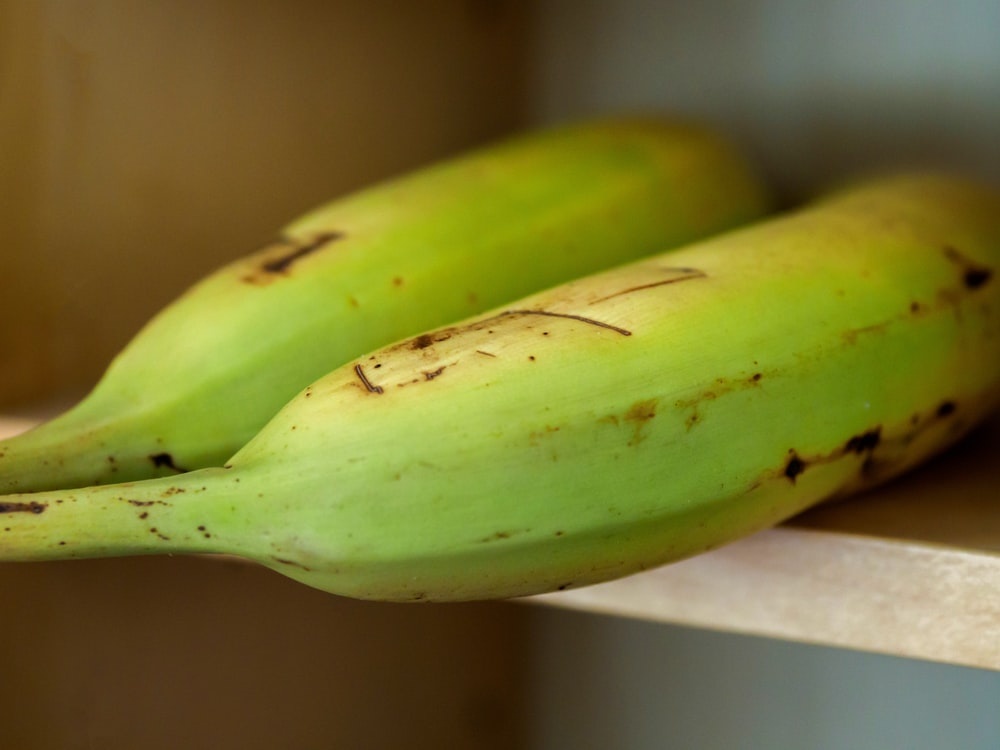
Label: banana